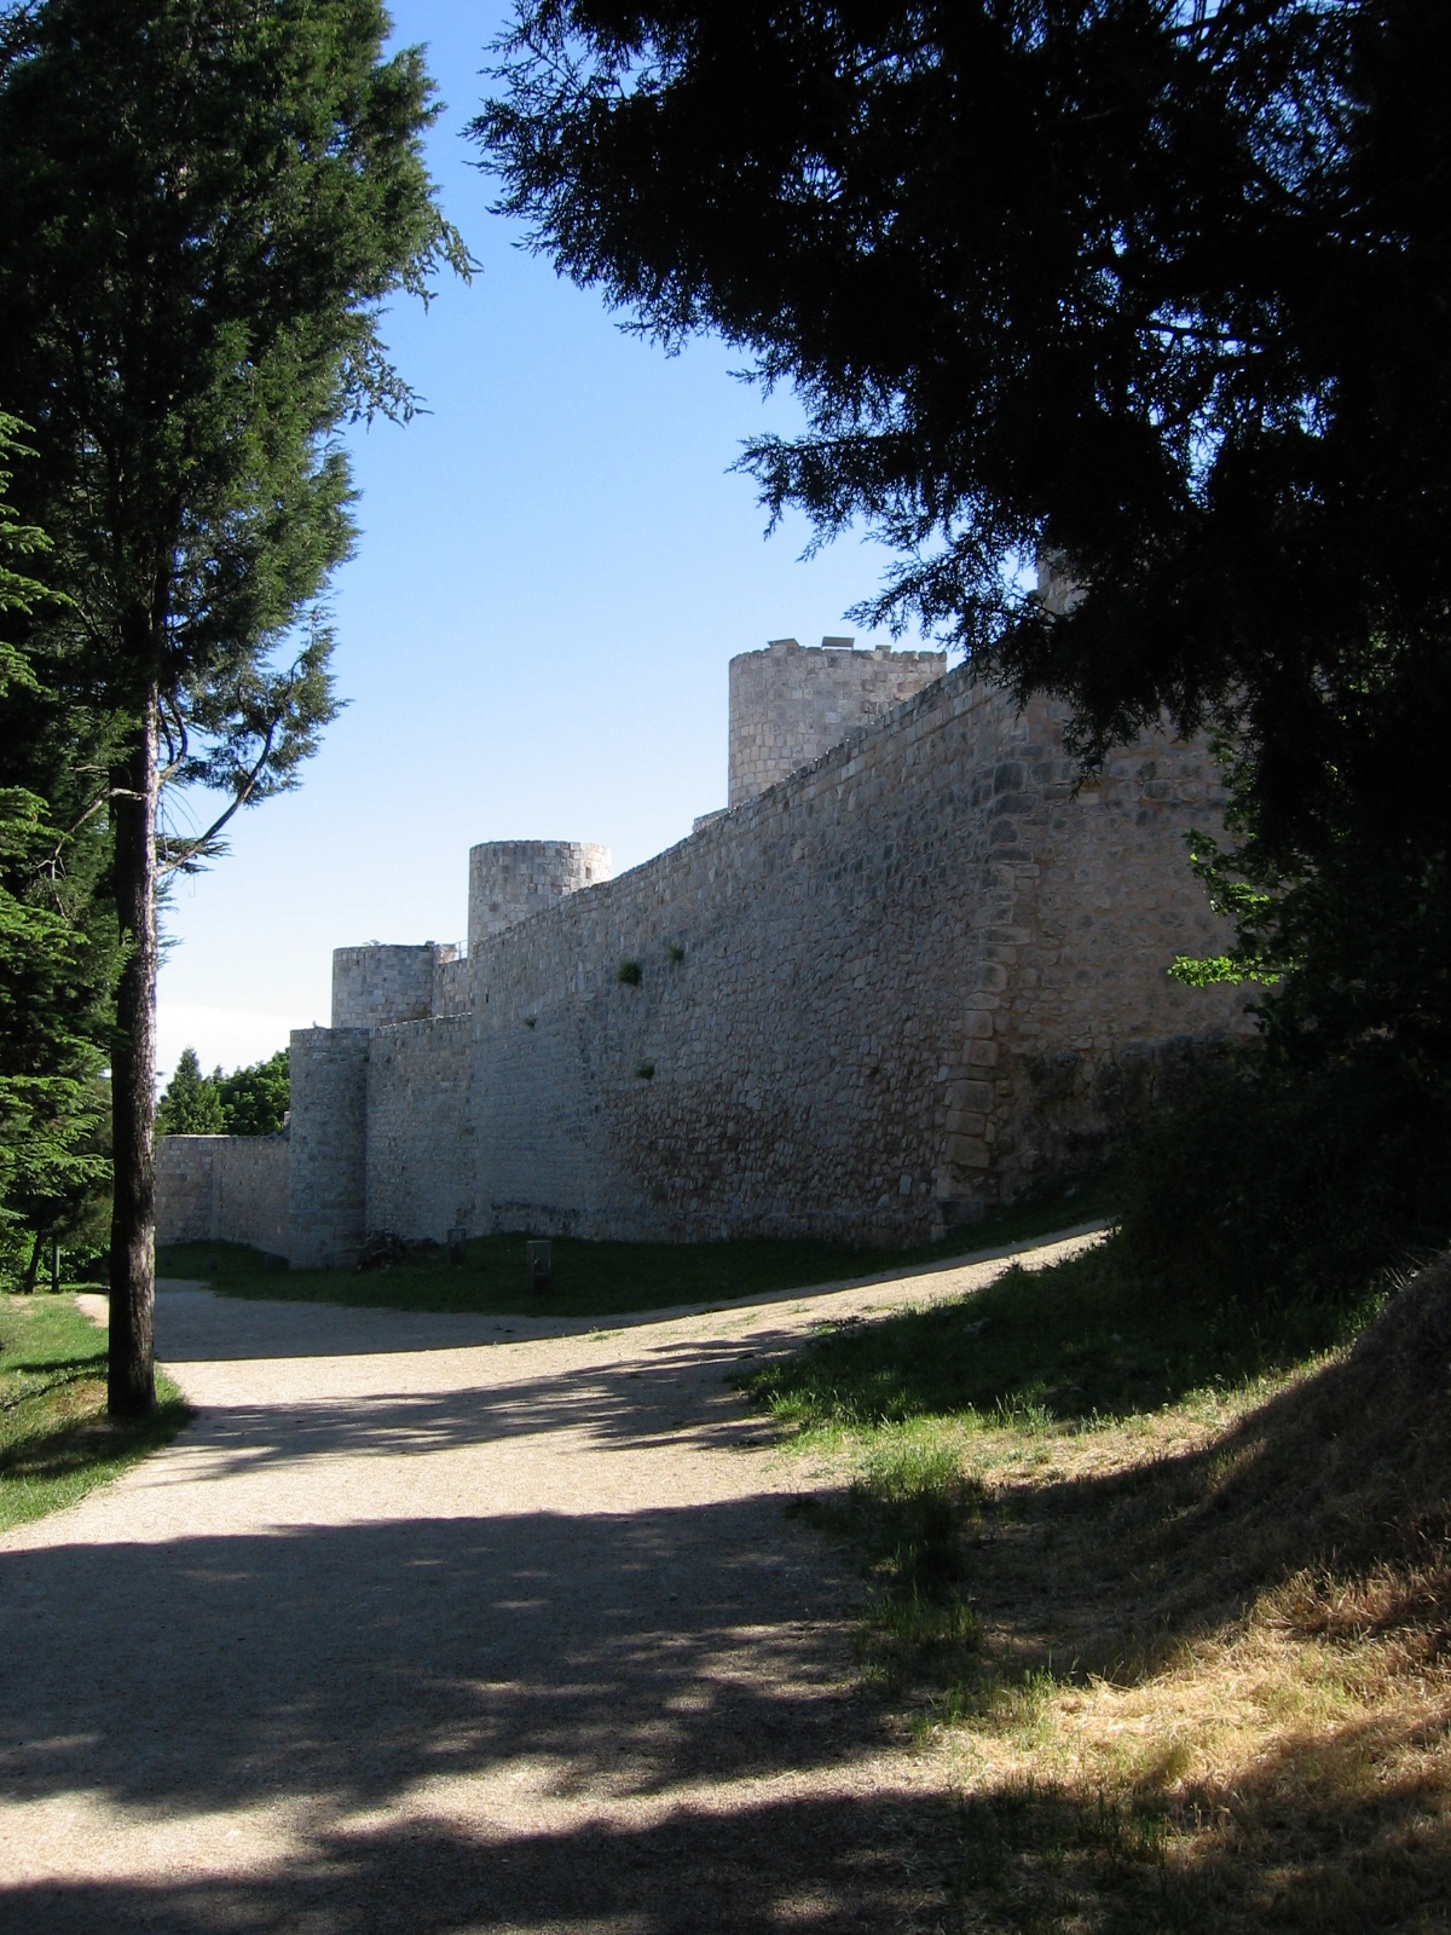
tree, house, building, chateau, castle, spain, ruins, burgos, estate, rural area, castle wall